Korean literature

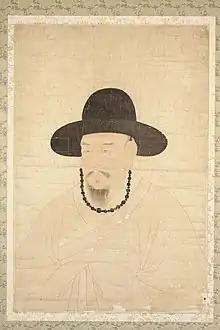
Kim Sisŭp, author of "Kŭmo sinhwa"

Korean fiction can be classified in various ways. First, there is Korean fiction written in Chinese and that written in Korean. Second, there are the short works of one chapter, "medium" works of about 10 chapters, and long works of more than 10 chapters. Third, there are works of yangban writers and those of common writers. In respect to the last classification, however, there is also a group of fictional works in which the viewpoints of the yangban and the commoner are combined. Most of this fiction was based on the narratives mentioned above, the author adding incidents and characters to the original story. It is not possible to assign definite dates or authors to most of these works. The stories are generally didactic, emphasizing correct moral conduct, and almost always have happy endings. Another general characteristic is that the narratives written by yangban authors are set in China, whereas those written by commoners are set in Korea.